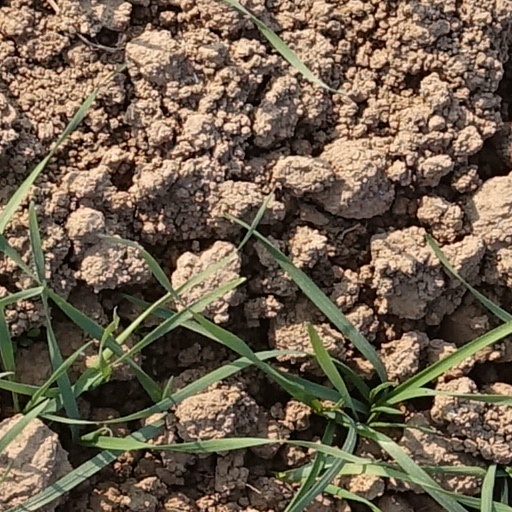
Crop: wheat